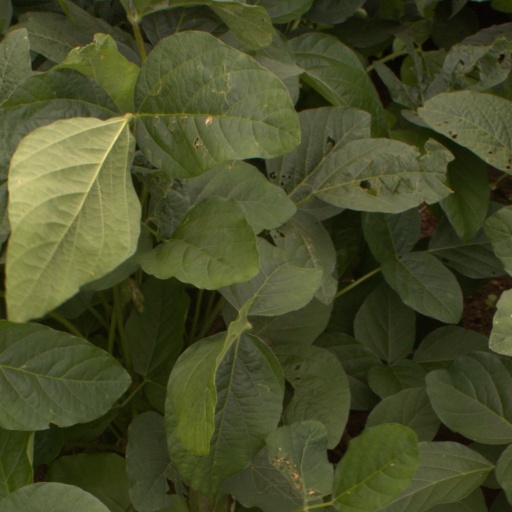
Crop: soybean